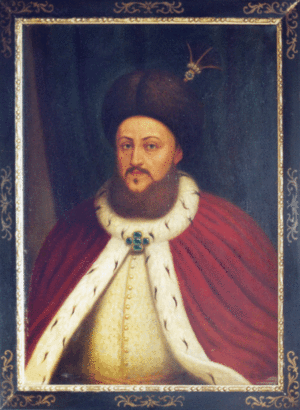
Les Phanariotes sont un ensemble de familles aristocratiques de confession chrétienne orthodoxe, pour la plupart d’origine grecque, initialement regroupées dans le quartier du Phanar à Constantinople, et exerçant des fonctions importantes dans l’Empire ottoman après la chute de Constantinople. En Grèce, le mot Phanar est parfois utilisé pour désigner le patriarcat œcuménique de Constantinople.